Ethical movement

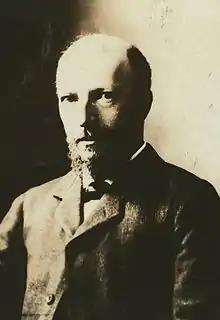
Felix Adler, founder of the Ethical movement.

In his youth, Felix Adler was being trained to be a rabbi like his father, Samuel Adler, the rabbi of the Reform Jewish Temple Emanu-El in New York. As part of his education, he enrolled at the University of Heidelberg, where he was influenced by neo-Kantian philosophy. He was especially drawn to the Kantian ideas that one could not prove the existence or non-existence of deities or immortality, and that morality could be established independently of theology.